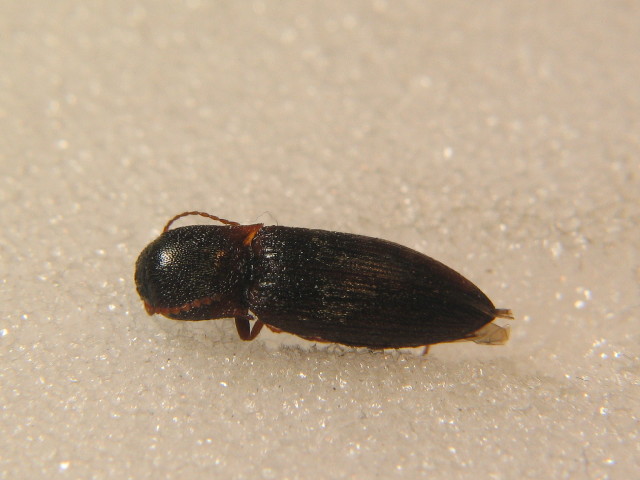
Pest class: clickbeetles_wireworms